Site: brandenburg
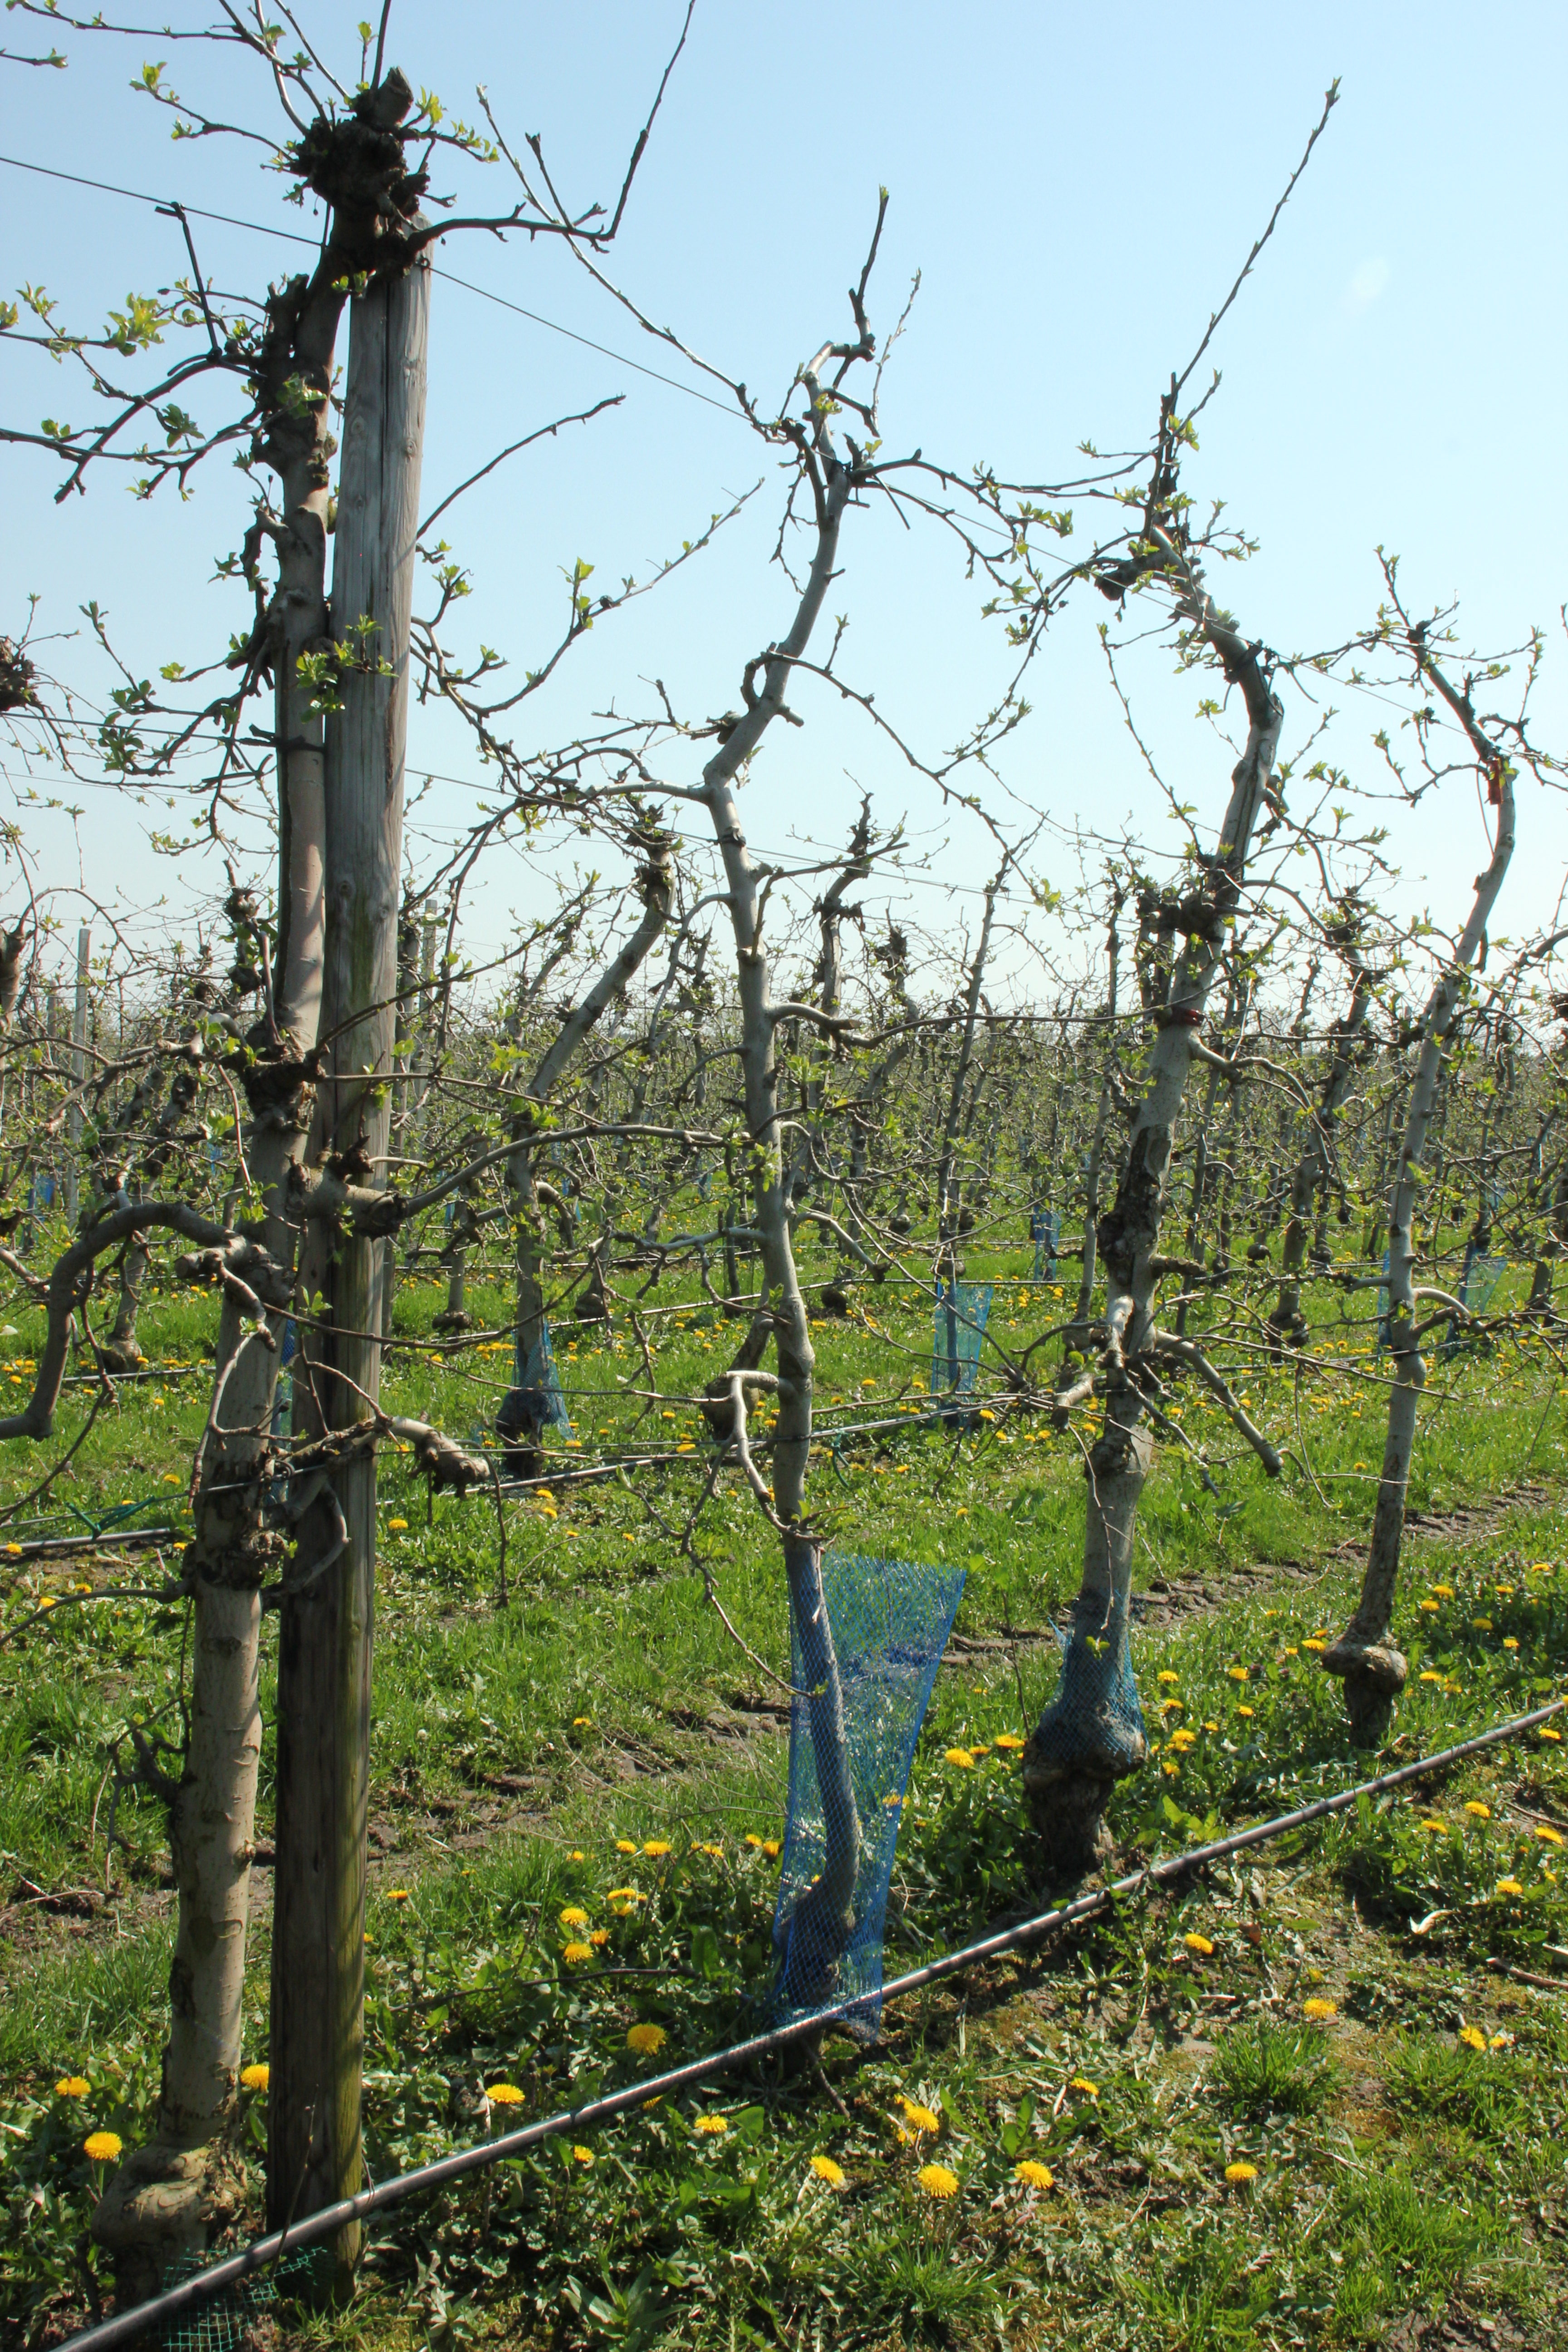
Growth stage (BBCH 56): Inflorescence emergence